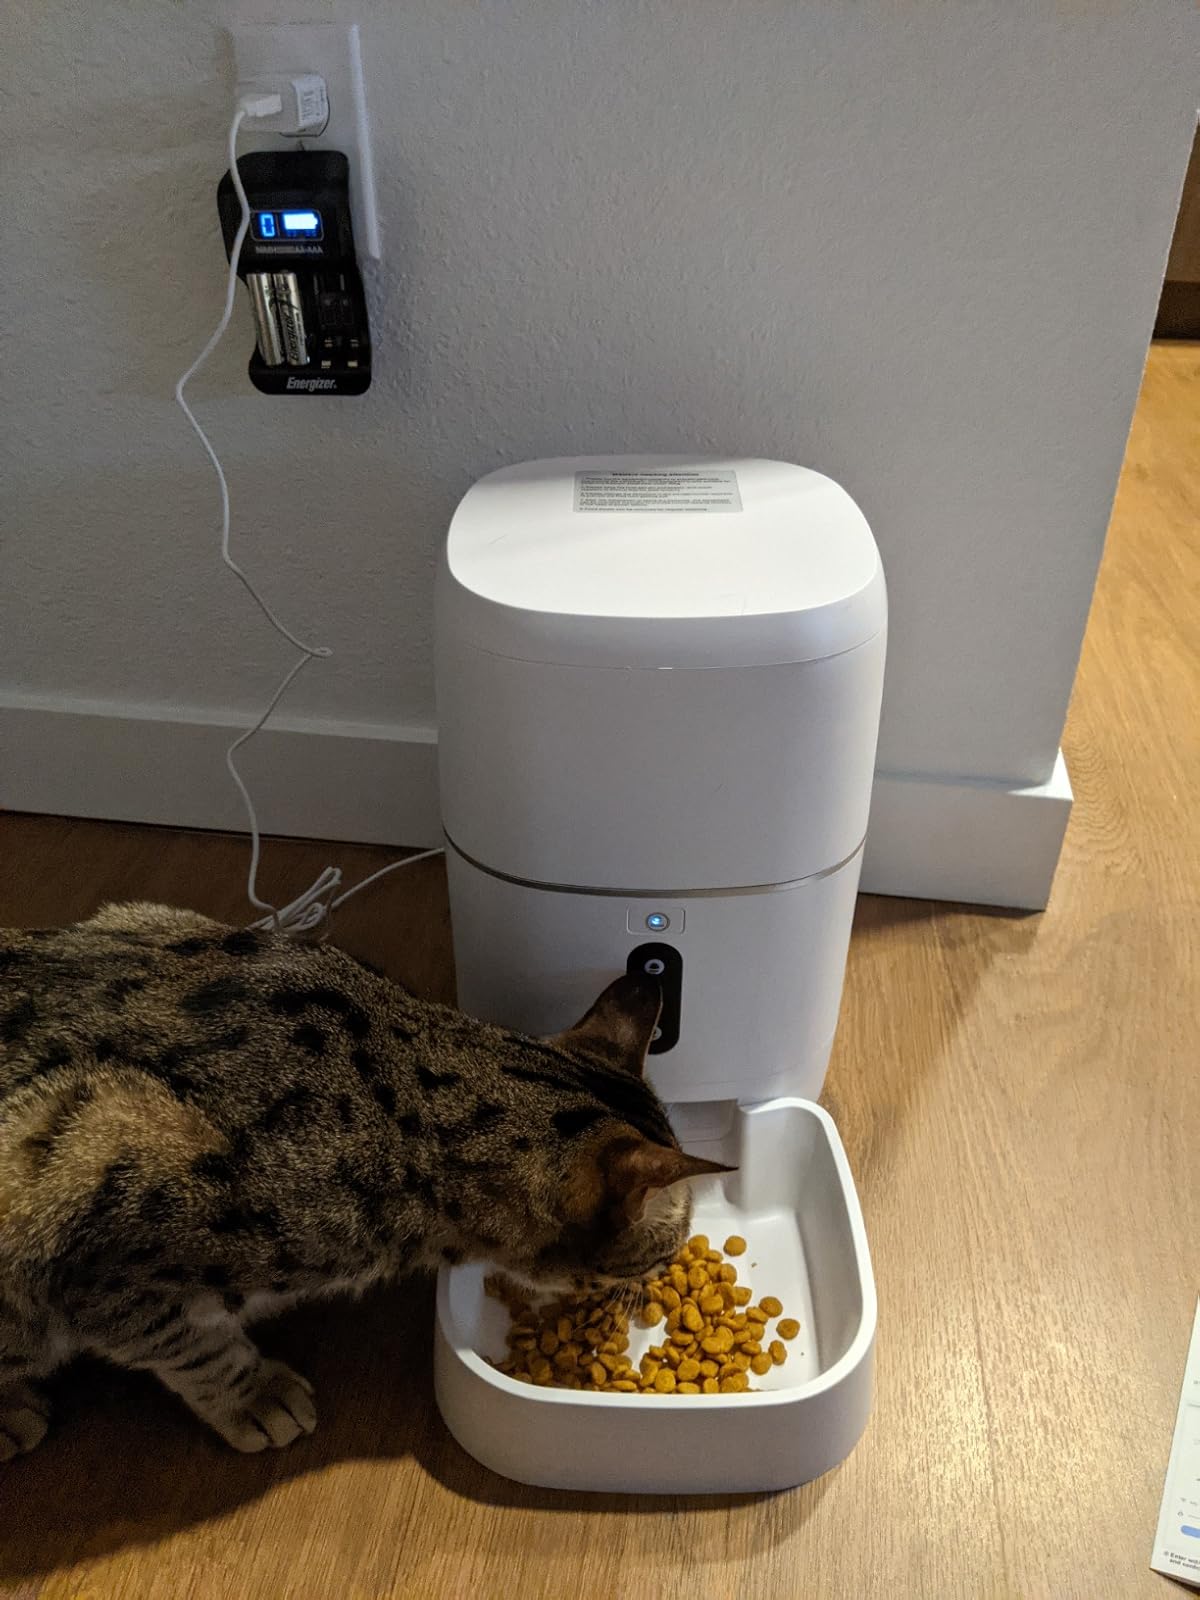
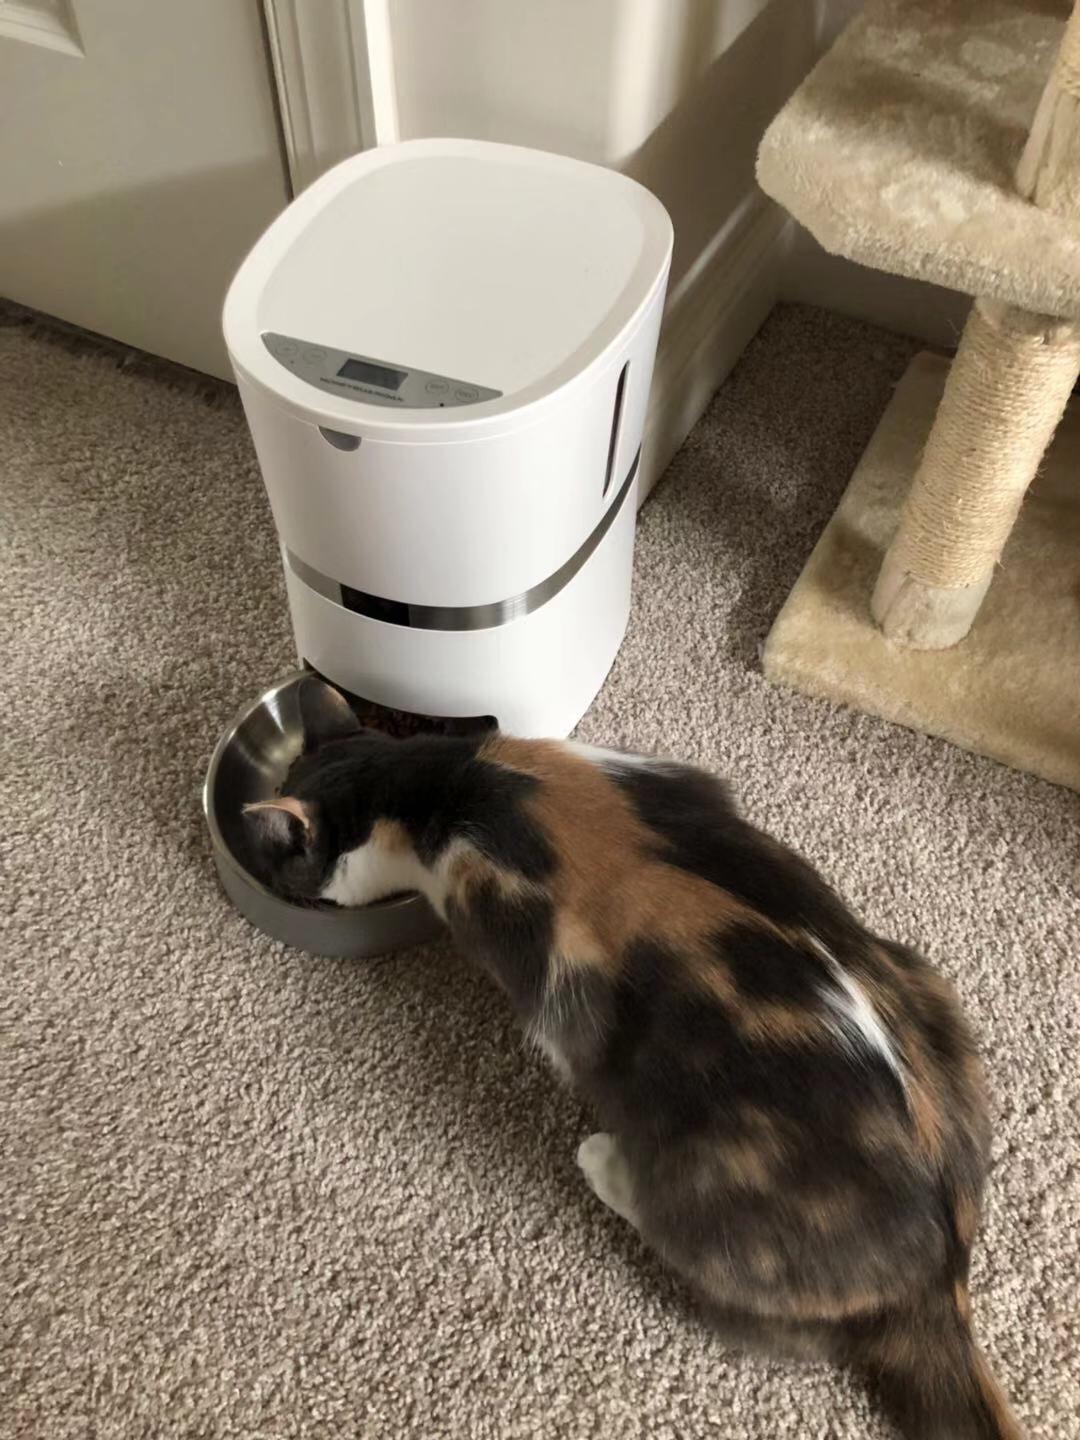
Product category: items_feeder
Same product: no